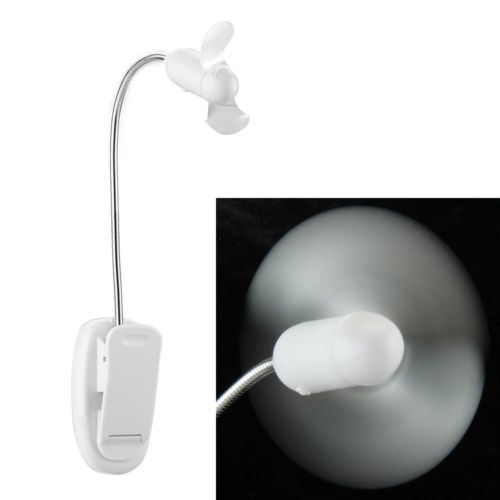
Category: fan